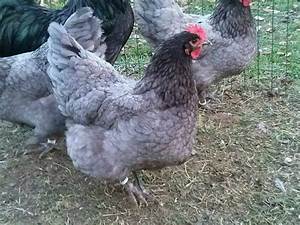
Label: chicken